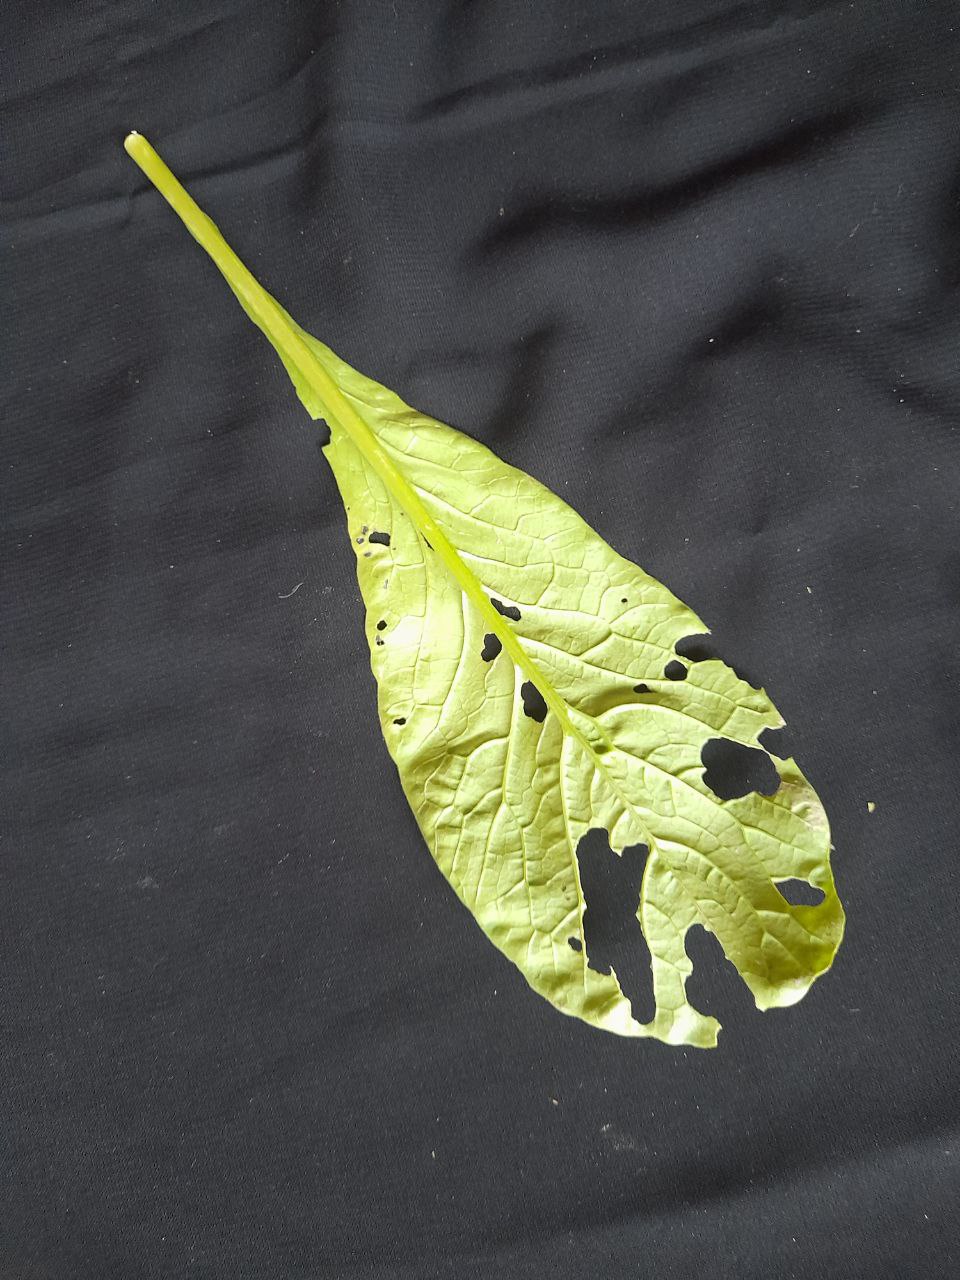
Label: flea beetle